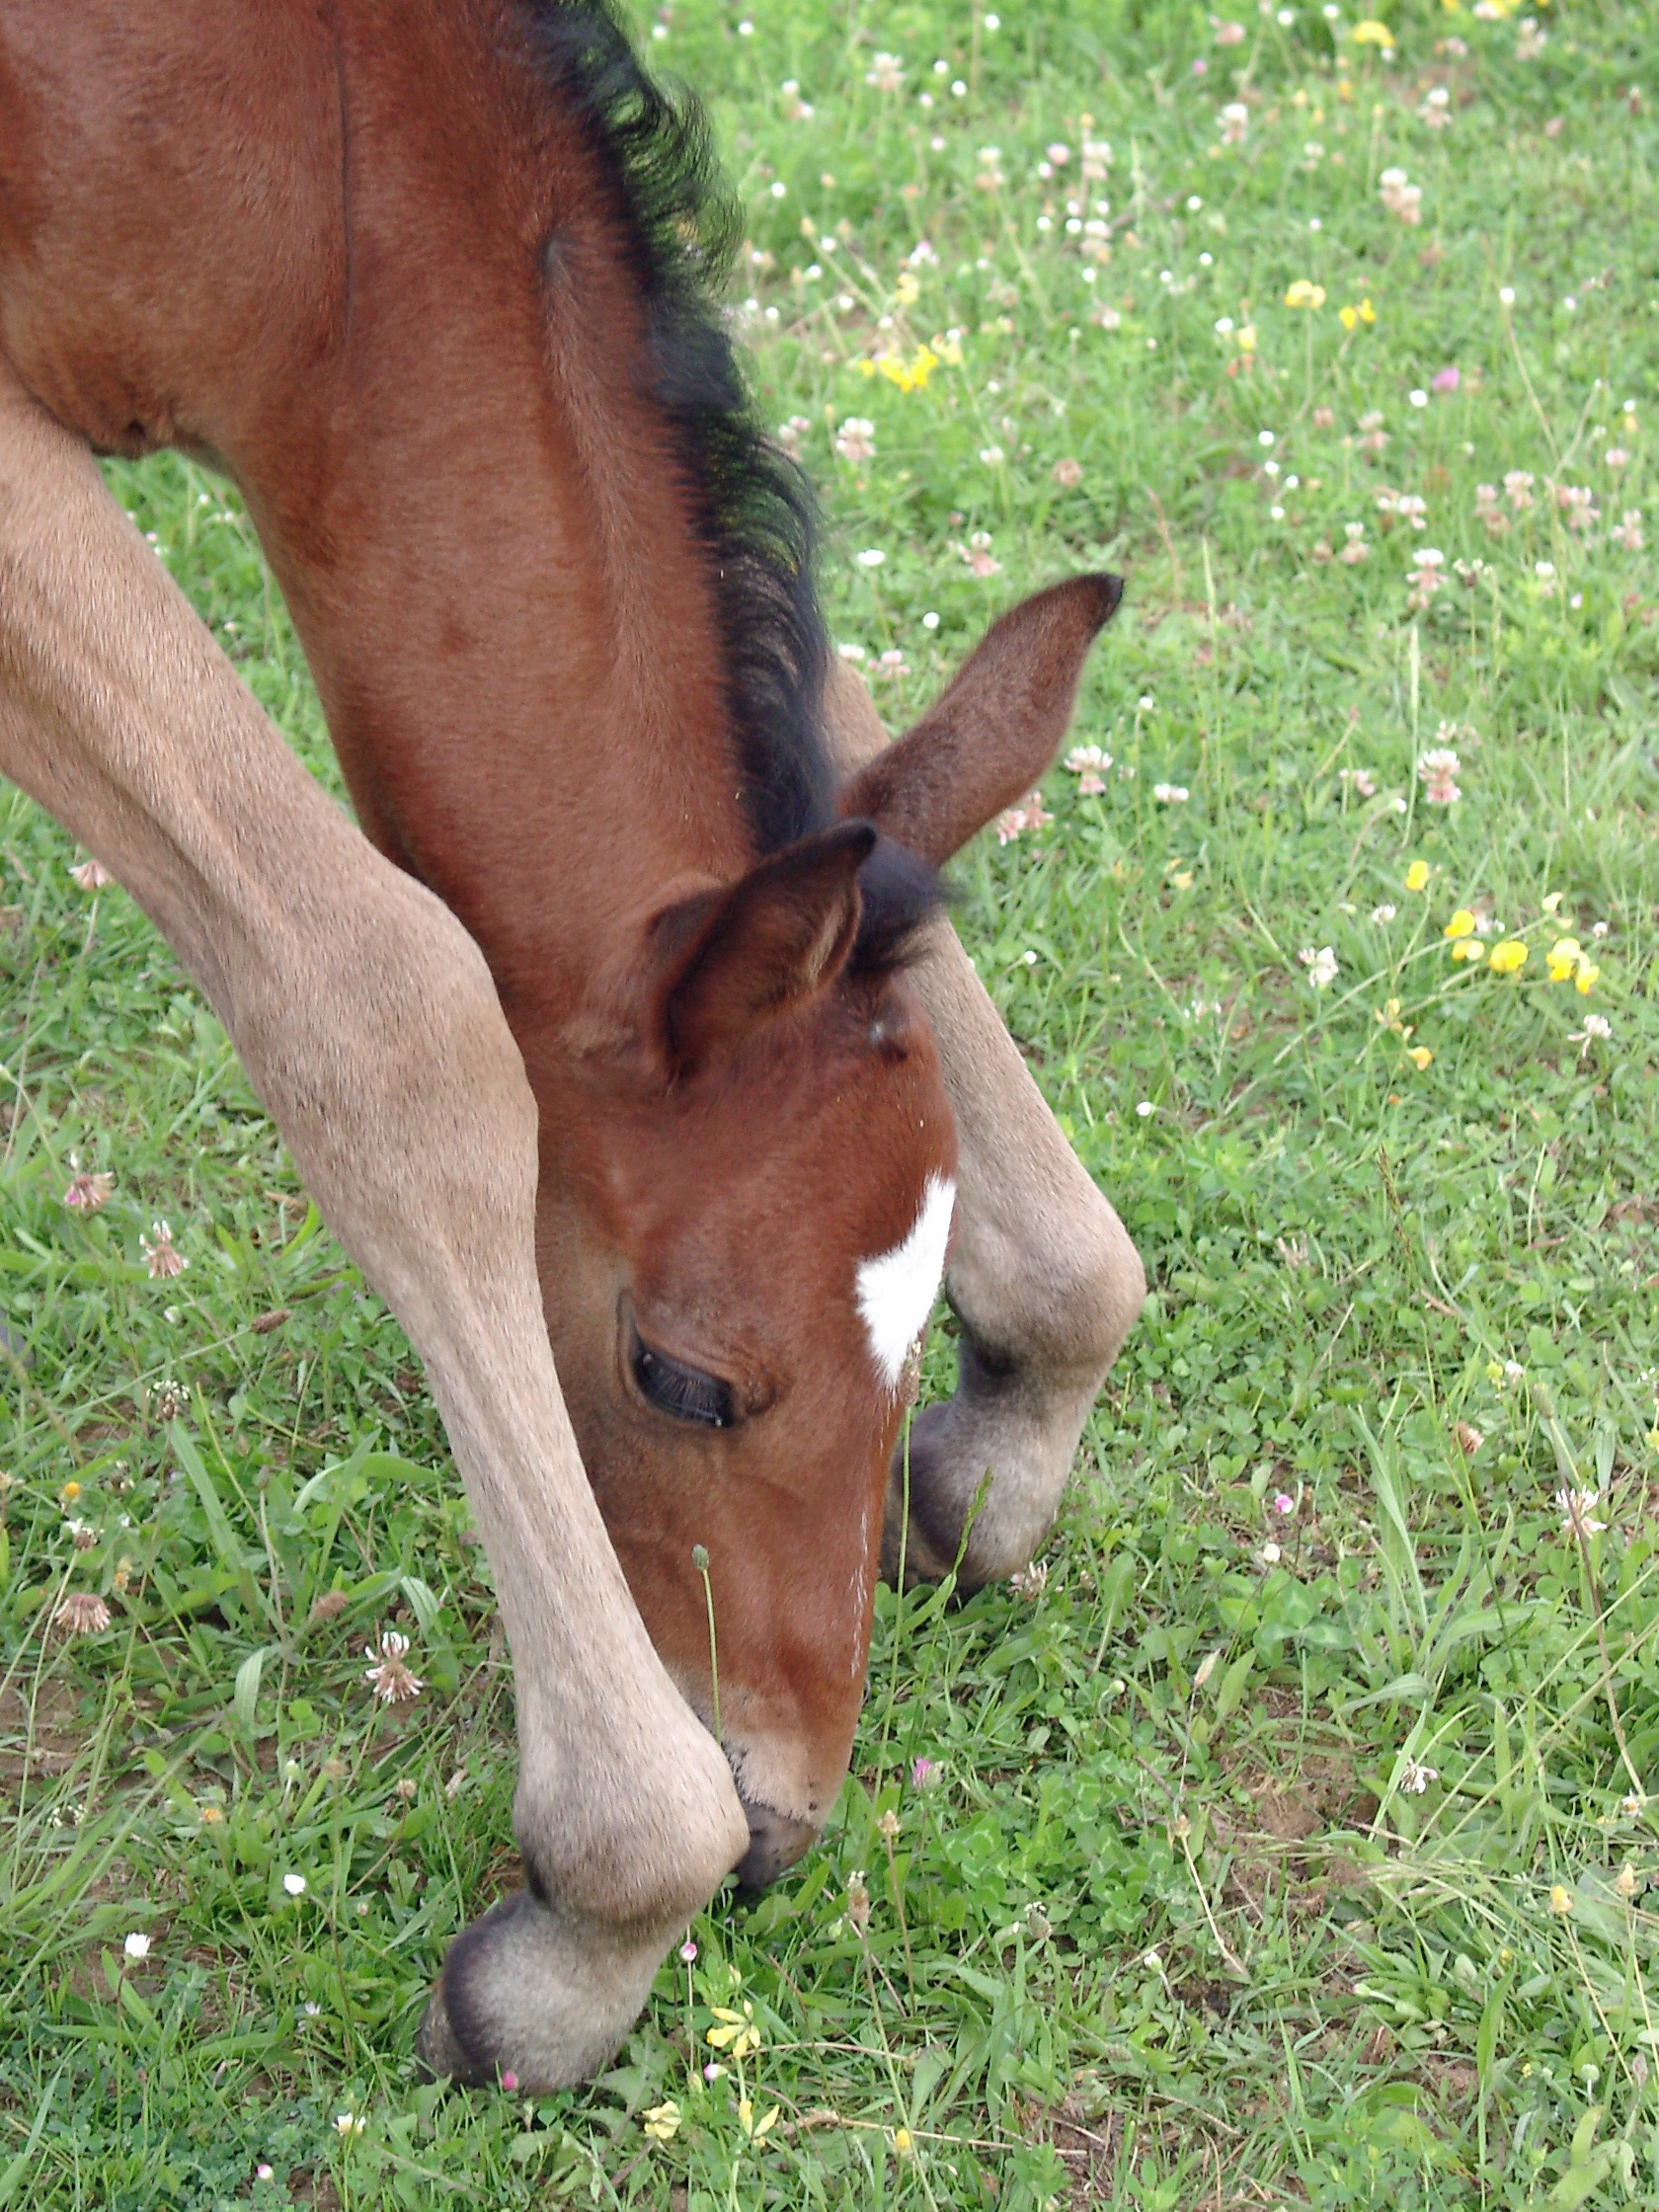
grass, pasture, grazing, horse, mammal, mane, fauna, vertebrate, mare, pure arab blood, foal, breeding horses, colt, petit, browse, filly, pack animal, horse like mammal, mustang horse